Hyundai Vision FK

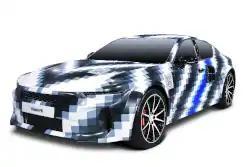
Photo from Hyundai press release

The Hyundai Vision FK is a concept car that uses a plug-in hybrid drivetrain with both a large traction battery and a hydrogen fuel cell; the concept vehicle was developed by Hyundai and Rimac Automobili. The mid-motor, rear-wheel-drive sports coupe was unveiled at the "Hydrogen Wave Forum" in September 2021, an event organized by Hyundai to outline its plans to popularize hydrogen vehicles by 2040 for "Everyone, Everything and Everywhere". Power is delivered through two electric traction motors, both on the rear axle. The Vision FK can be plugged in to recharge its traction battery, which has more than 60 kW-hr of energy storage capacity, and the onboard fuel cell affords it a range greater than .